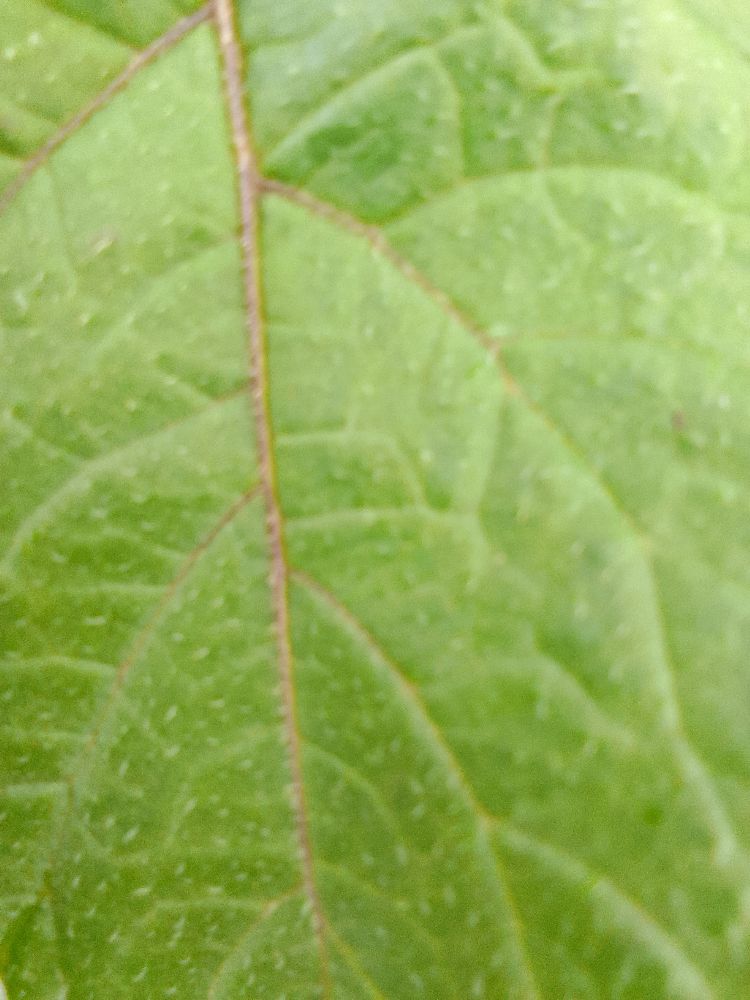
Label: Healthy